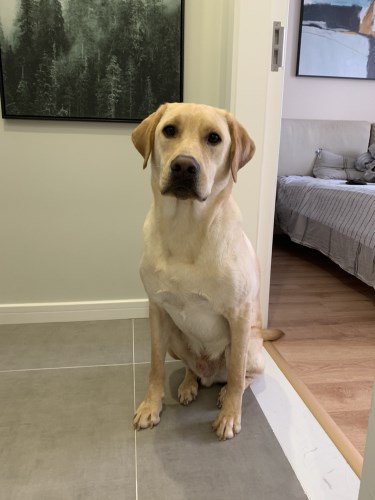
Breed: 3580-n000122-Labrador_retriever